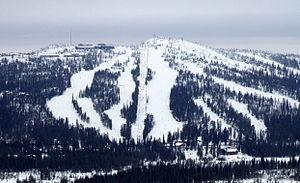
Iso-Syöte est une petite station de sports d'hiver située en Finlande, sur le territoire de la commune de Pudasjärvi, dans la région d'Ostrobotnie du Nord.